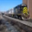
Label: train